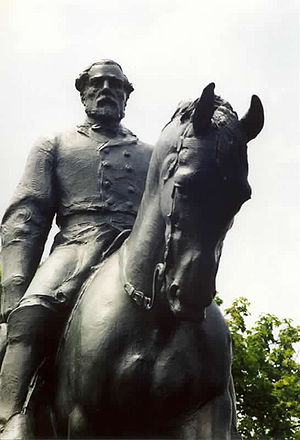
Robert E. Lee / Monumenter, erindringer og erindringsdage / Mindesmærker
Robert Edward Lee var en karriereofficer i USA's hær, ingeniørsoldat, og blandt de mest lovpriste generaler i USA's historie.